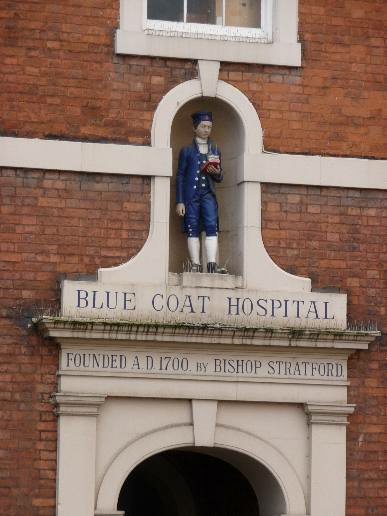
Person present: Yes